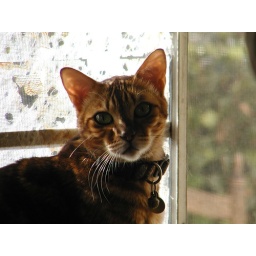
happiness is a cat in a sunny window